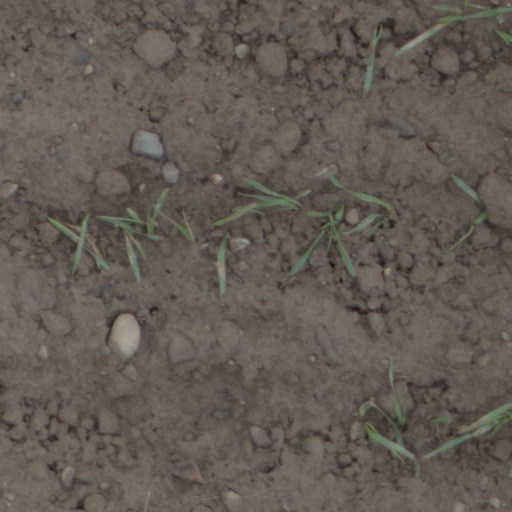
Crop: wheat